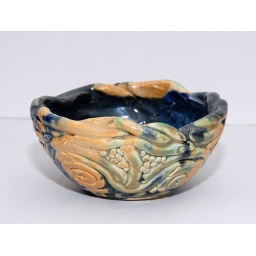
I designed this inside of a plastic bowl by hand. It was neat. :)